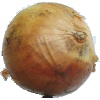
Label: white_onion